Woodbridge College

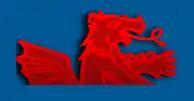
Woodbridge College Wyverns logo.

Woodbridge College is a secondary school in Vaughan, Ontario, Canada. It is located in the Woodbridge district, from where it gets its name; and opened its doors in 1958 as Woodbridge High School when Woodbridge was still an independent village, and remained a public secondary school until 1991, when it became an alternative school, changing its name to Woodbridge College, with students in grades 7-OAC. In 2000, Woodbridge College's alternative school status ended and it returned to being a public secondary school with grades 9 to 12. The school's name as "Woodbridge College" remains unchanged to present day. The school's current enrolment is approximately 523 students. During the 2015 to 2016 school year, Fraser Institute ranked the school at 279 out of 740 in Ontario.